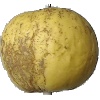
Label: Apple Golden 1